Cor anglais

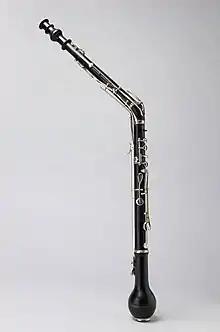
English horn,

The term "cor anglais" is French for "English horn", but the instrument is neither from England nor related to the various conical-bore brass instruments called "horns", such as the French horn, the natural horn, the post horn, or the tenor horn. The instrument originated in Silesia about 1720 when a bulb bell was fitted to a curved "oboe da caccia"-type body by the Weigel family of Breslau. The two-keyed, open-belled, straight tenor oboe (French "taille de hautbois", "tenor oboe"), and more particularly the flare-belled "oboe da caccia", resembled the horns played by angels in religious images of the Middle Ages. This gave rise in German-speaking central Europe to the Middle High German name "engellisches Horn", meaning "angelic horn". Because "engellisch" also meant "English" in the vernacular of the time, the "angelic horn" became the "English horn". In the absence of any better alternative, the curved, bulb-belled tenor oboe then retained the name even after the "oboe da caccia" fell into disuse around 1760. The name first appeared regularly in Italian, German, and Austrian scores from 1749 on, usually in the Italian form "corno inglese."